Japan Sumo Association

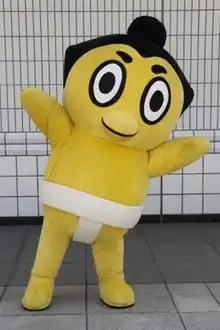
Hiyonoyama, the chicken mascot of the Japan Sumo Association

An exception to the normal acquisition is made for the most successful , with era-defining being offered a "single generation" or "lifetime" elder stock, called . This process allows the wrestler to stay as an elder without having to use a traditional share in the association, and enter his retirement duties with his ring name. This exception system has been offered to three former wrestlers : Taihō, Kitanoumi and Takanohana. A fourth, Chiyonofuji, was offered this status but preferred a normal share and became known as Kokonoe. These four all achieved more than twenty tournament championships in their active careers. In October 2021, Hakuhō, the Emperor's Cup number record holder, was however denied the and Masayuki Yamauchi (a Yokozuna Deliberation Council member) declared to a press conference that "no such system exists" under the new Public Interest Incorporated Foundation statutes of the association, implying that the system would no longer be used.